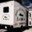
Label: truck